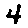
Label: 4